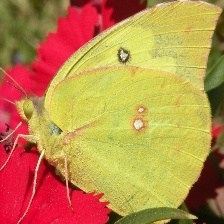
Species: SOUTHERN DOGFACE
Butterfly family (ImageNet category): sulphur_butterfly